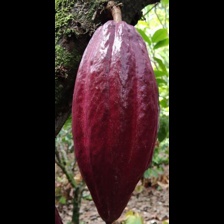
Label: sana